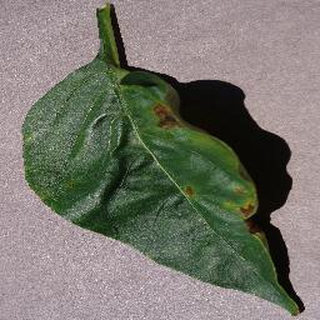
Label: bell_pepper_bacterial_spot